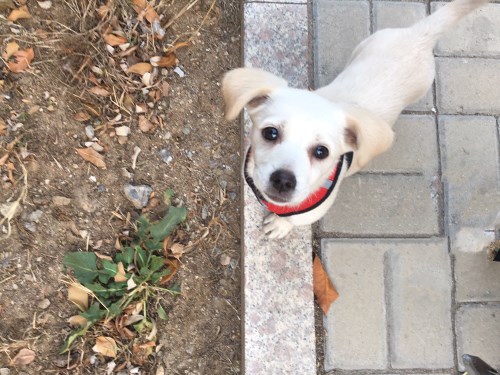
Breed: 3336-n000121-chinese_rural_dog